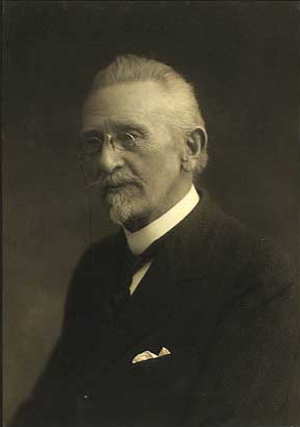
Haldor Topsøe (kemiker)
Haldor Topsøe
Haldor Frederik Axel Topsøe var en dansk kemiker og krystallograf.